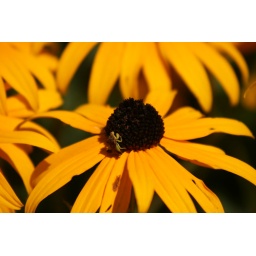
A surprise visitor on one of the flowers near my parents house